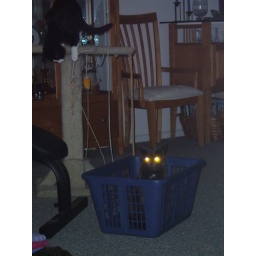
Well, its not a box per se, but Ghost and Honcho (upper left) love sitting in laundry basket also.